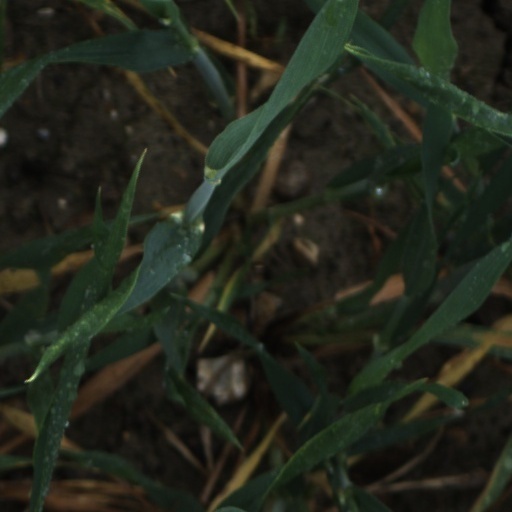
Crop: wheat